The Last Man (2019 film)

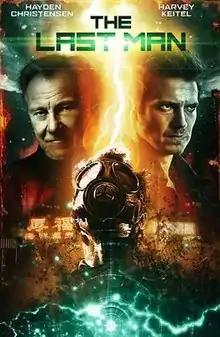
DVD release cover

The Last Man, also known as El último hombre, is a 2019 Argentine-Canadian science fiction film co-written and directed by Rodrigo H. Vila and starring Hayden Christensen, Harvey Keitel, Marco Leonardi, Liz Solari and Rafael Spregelburd.